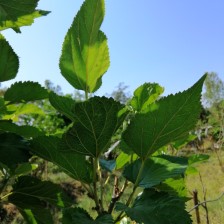
Variety: Buriram60